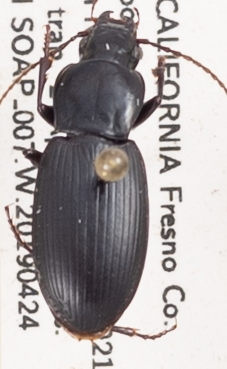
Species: Pterostichus ordinarius
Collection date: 2019-04-24
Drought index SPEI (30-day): -0.27
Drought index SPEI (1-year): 0.17
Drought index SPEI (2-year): -0.32